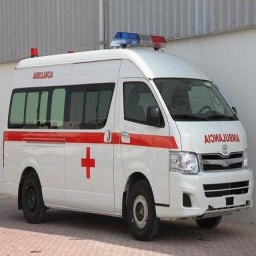
Label: ambulance